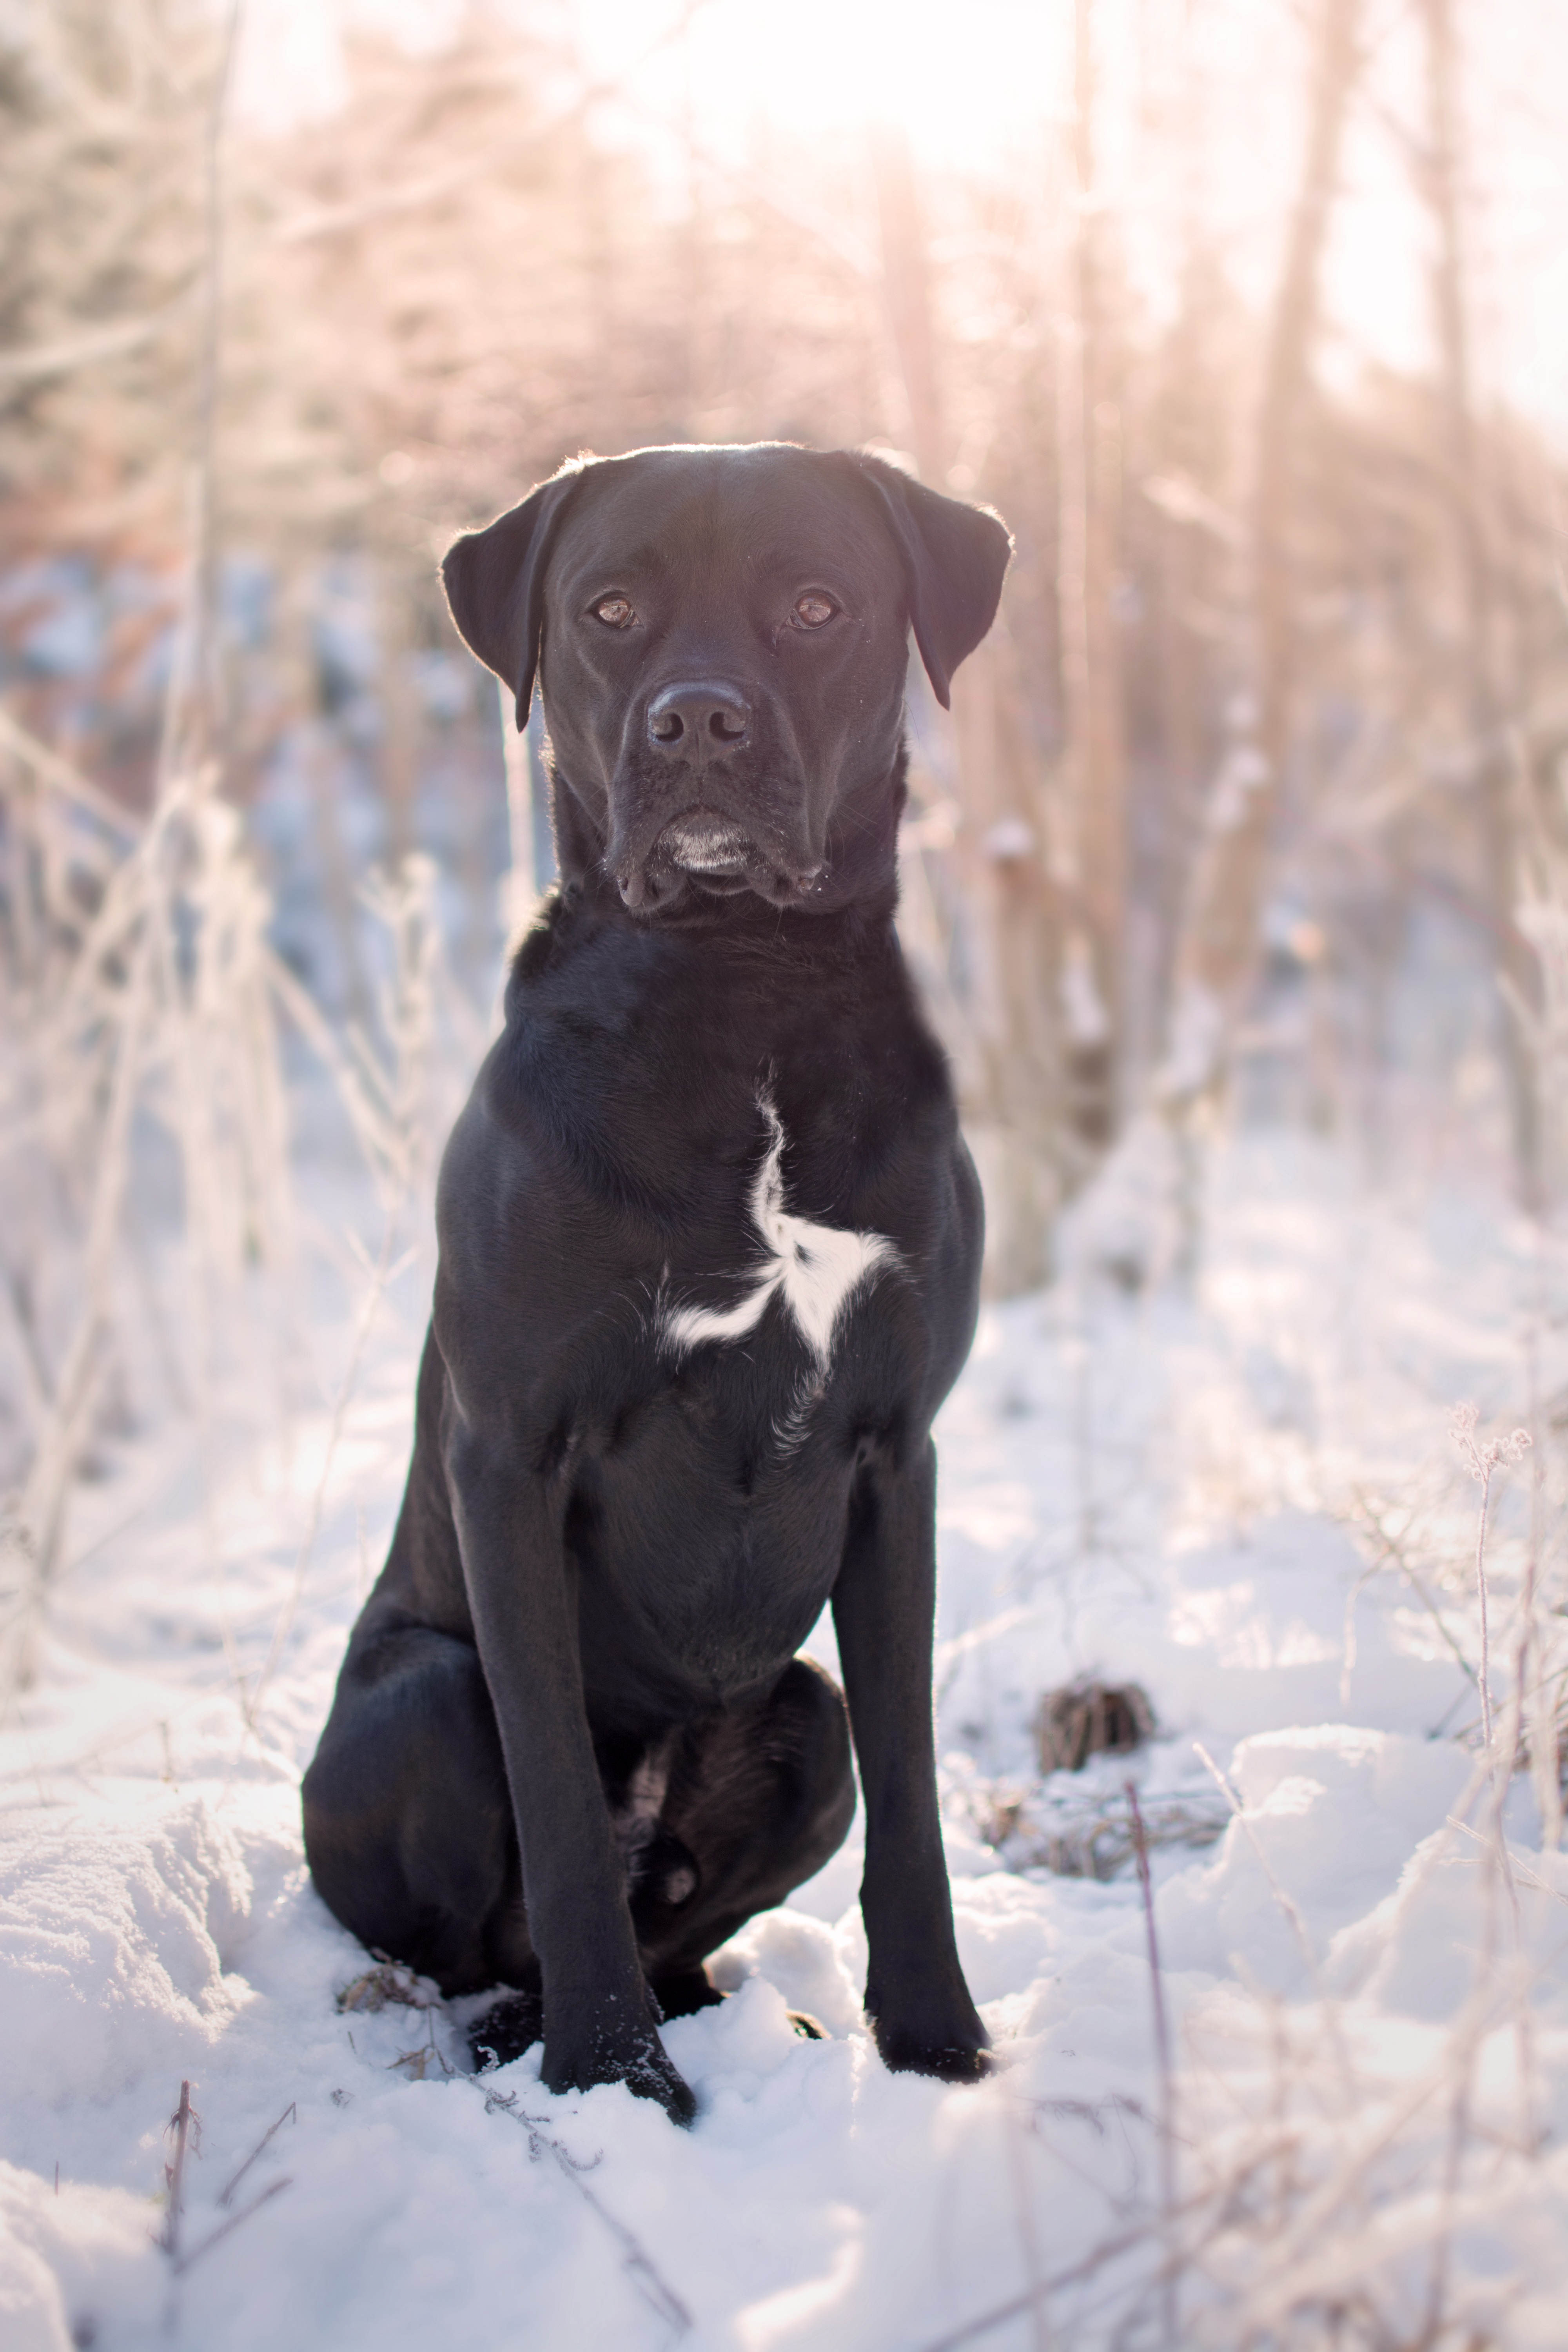
winter, sunset, puppy, dog, mammal, black, animals, vertebrate, labrador retriever, guard dog, dog like mammal, cane corso